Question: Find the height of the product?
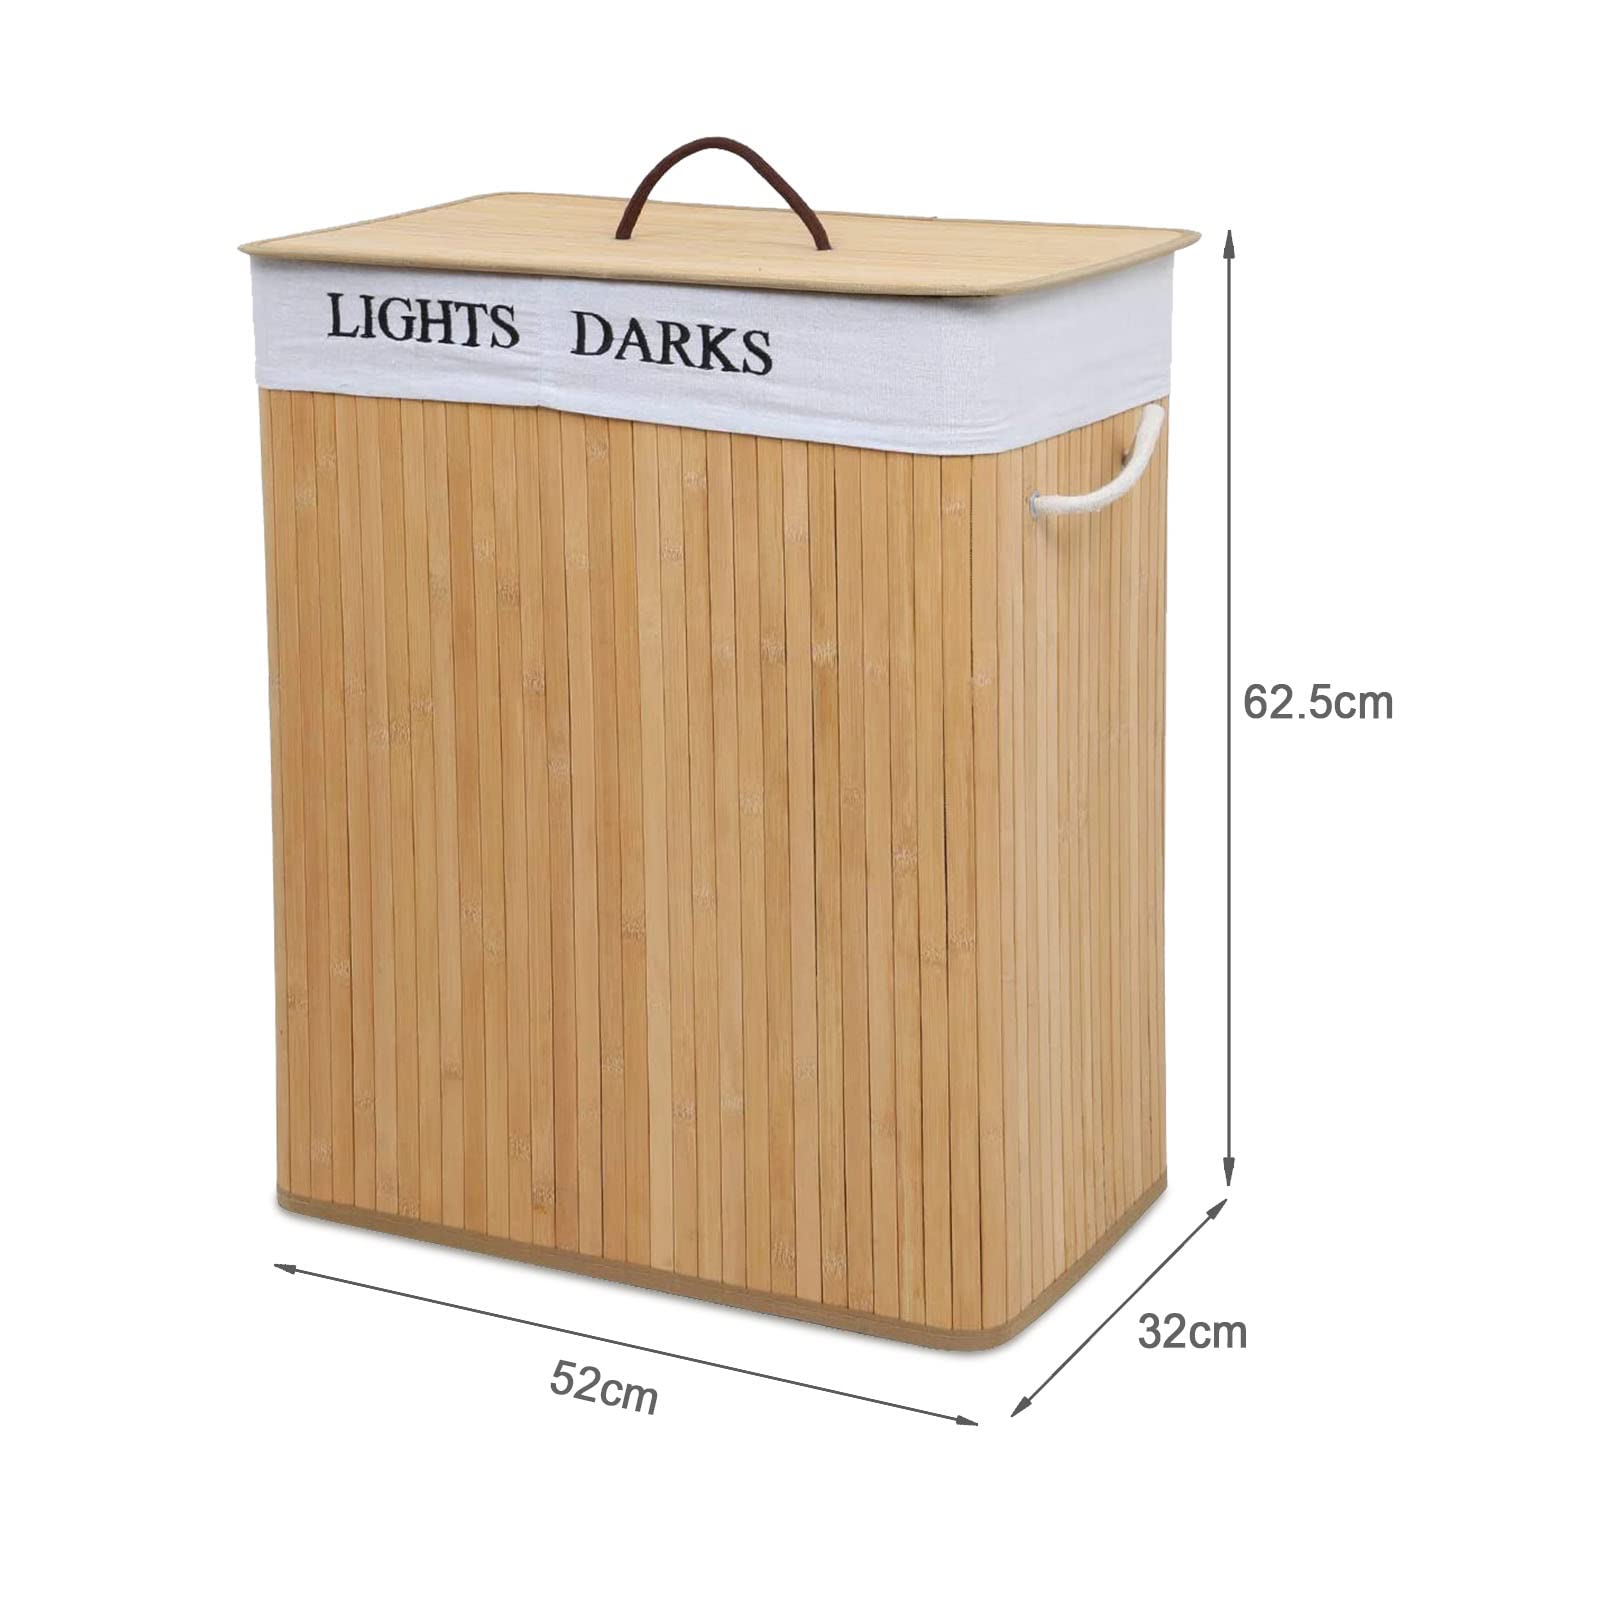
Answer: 62.5 centimetre